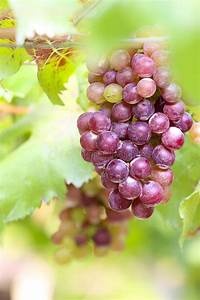
Label: grape